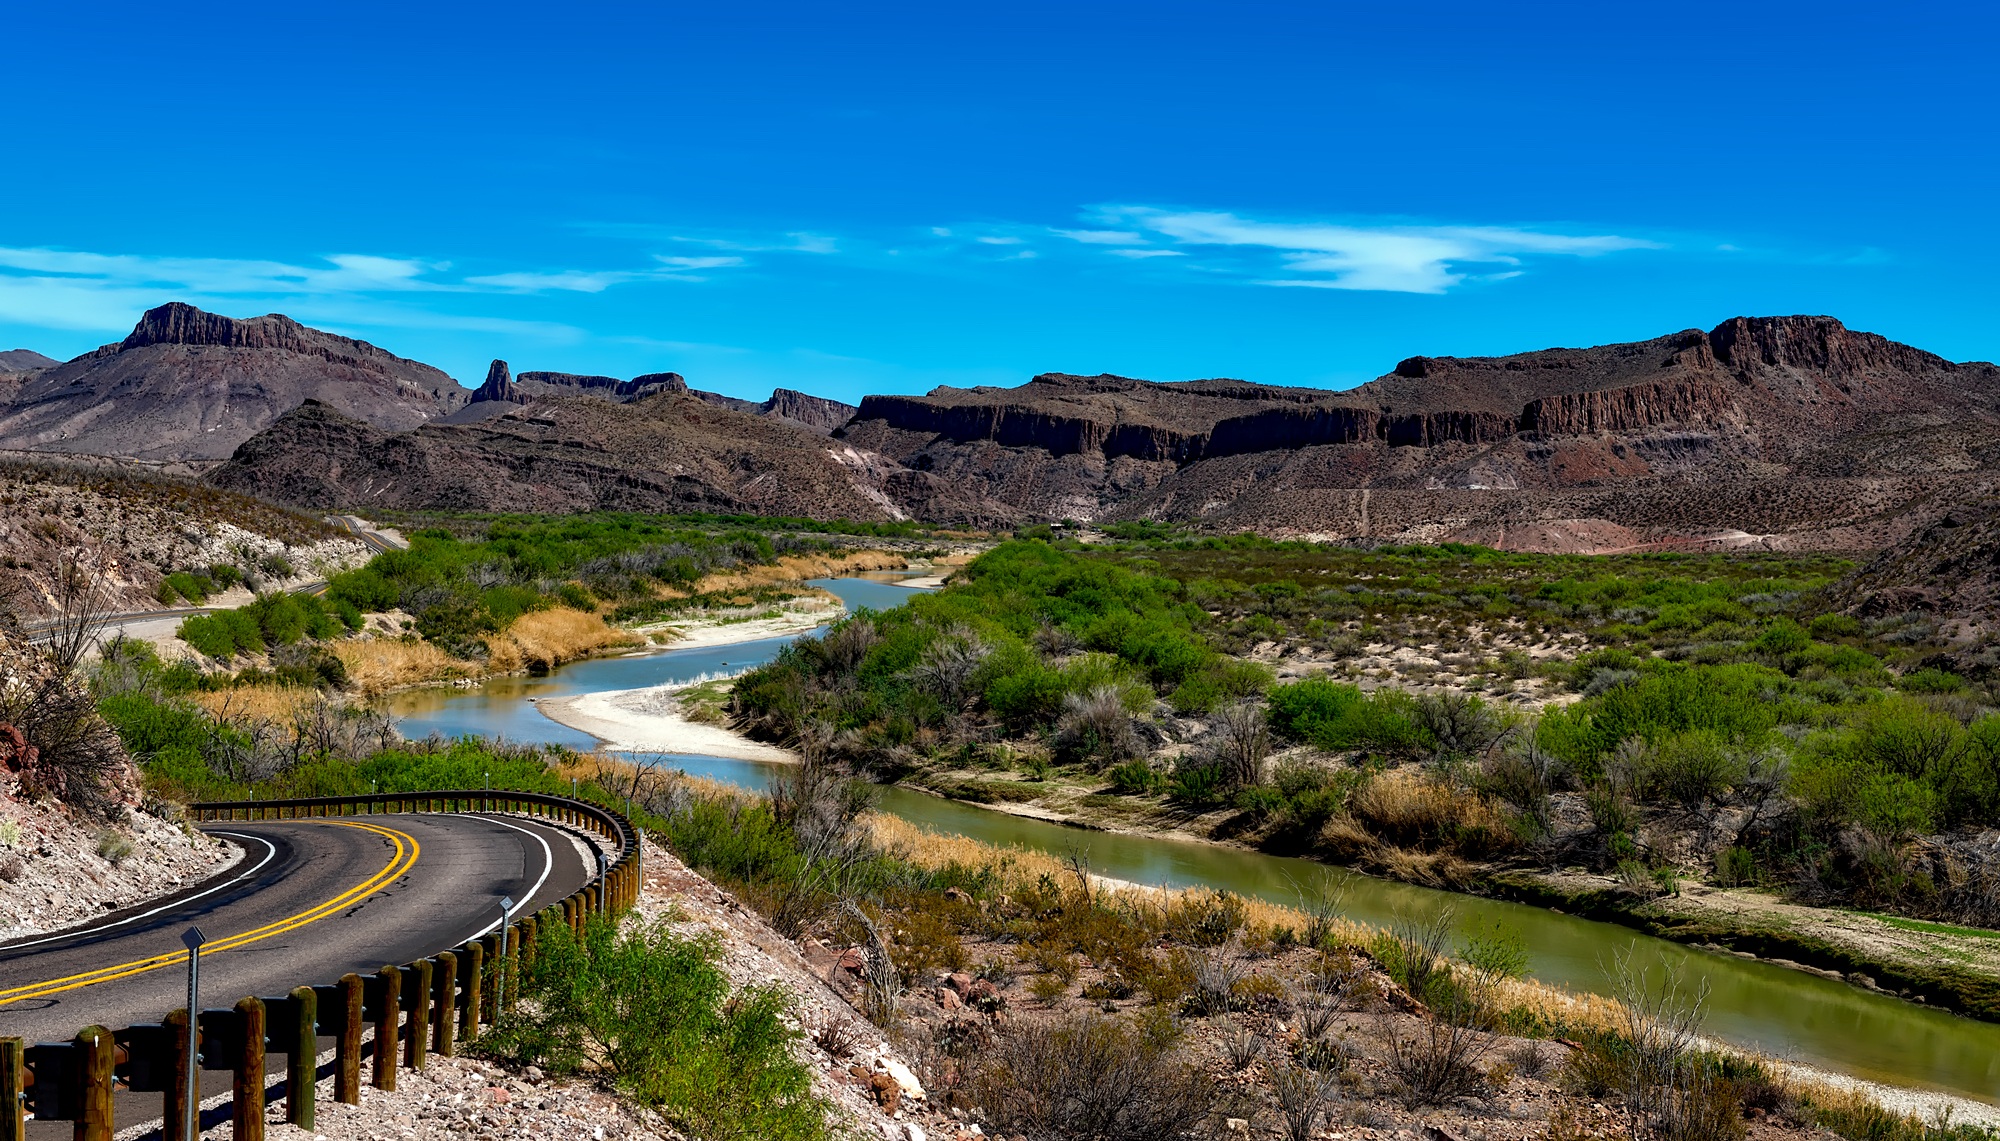
landscape, coast, nature, mountain, sky, countryside, river, valley, mountain range, country, panorama, park, reservoir, terrain, outside, hdr, clouds, mountains, badlands, plateau, texas, landform, aerial photography, rio grande river, big bend national park, mountainous landforms